Describe the emotion expressed in this image:  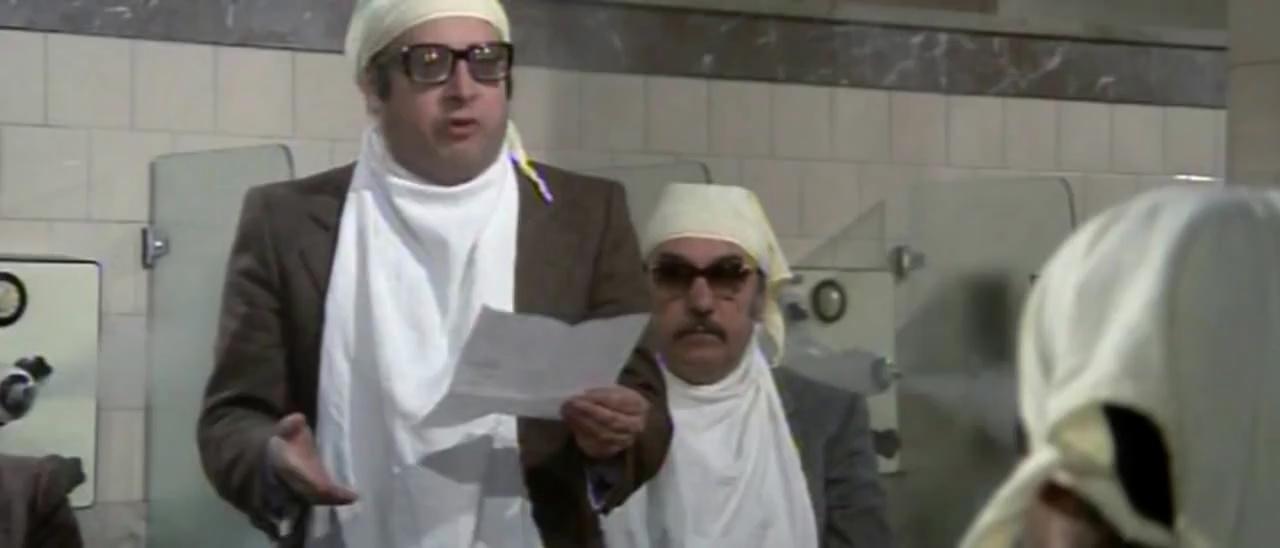
This person displays Pain, valence and arousal with low intensity.